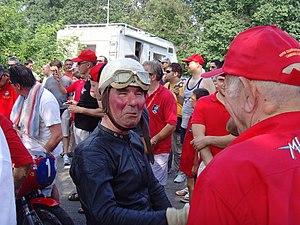
Carlo Ubbiali est un pilote italien de moto de course des années 1950, ayant été neuf fois champion du monde.